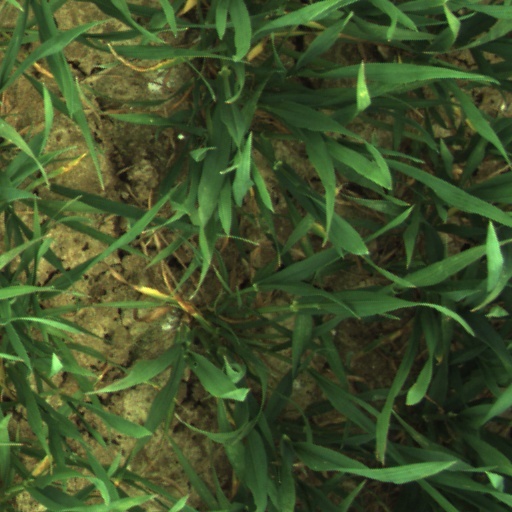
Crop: wheat